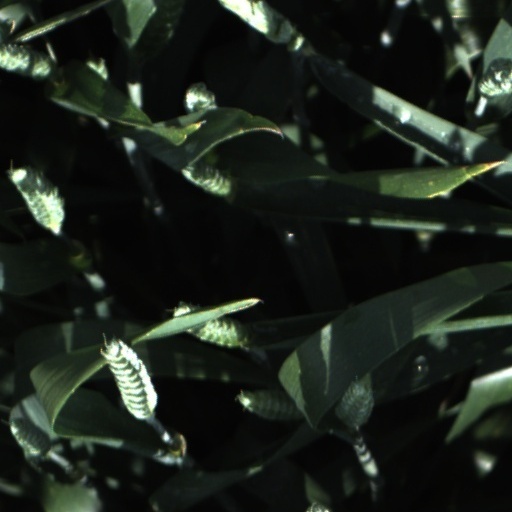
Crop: wheat